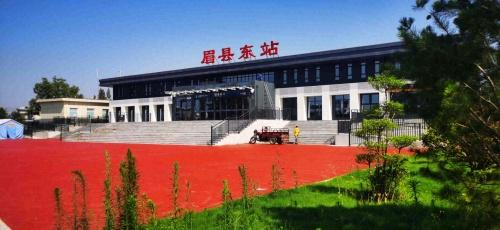
地标名称：眉县东站
所在城市：宝鸡市·眉县